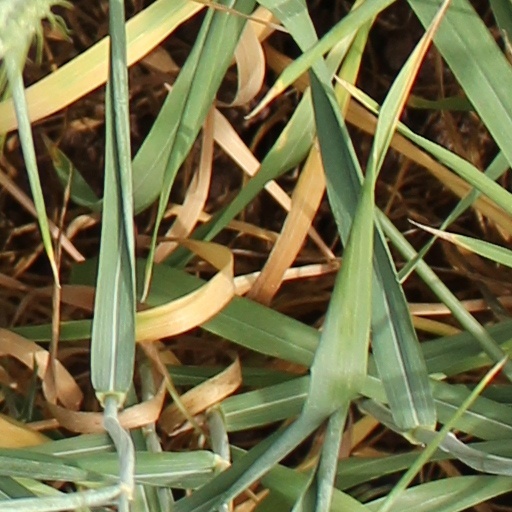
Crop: wheat